First Sino-Japanese War

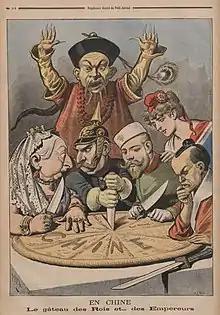
Western powers tried to divide their interests and influence in China in the aftermath of the First Sino-Japanese War.

The Japanese success during the war was the result of the modernisation and industrialisation embarked upon two decades earlier. The war demonstrated the superiority of Japanese tactics and training from the adoption of a Western-style military. The Imperial Japanese Army and Imperial Japanese Navy inflicted a string of defeats on the Chinese through foresight, endurance, strategy and power of organisation. Japan's prestige rose in the eyes of the world, and the victory reflected the success of the Meiji Restoration. Japan suffered only a small loss of lives and treasure in return for the dominance of Taiwan, the Pescadores, and the Liaotung Peninsula in China. Its decisions of abandoning the policy of isolation and learning advanced policy from Western countries also became a good example for other Asian countries to follow. As a result of the war, Japan started to have equal status with the Western powers, and its victory established Japan as the dominant power in Asia, with them gaining several much needed resources such as iron for their continued modernisation and expansion. It also heightened Japanese ambitions of aggression and military expansion in Asia. Because Japan had benefited a lot from the treaty, it stimulated Japanese ambition to continue to invade China and made the Chinese national crisis unprecedentedly serious. The degree of semi-colonisation was greatly deepened. After Japan's victory, the other imperialist powers thought that they could also get benefits from China. They then started to partition China over the next few years.